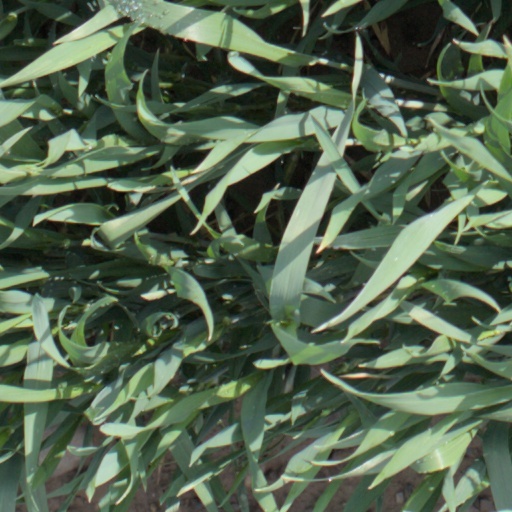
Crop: wheat